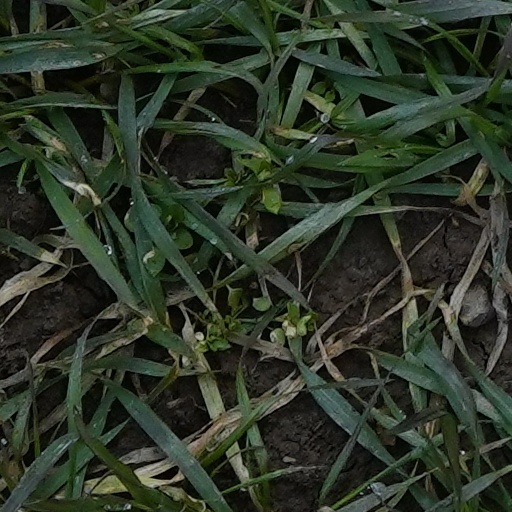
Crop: wheat